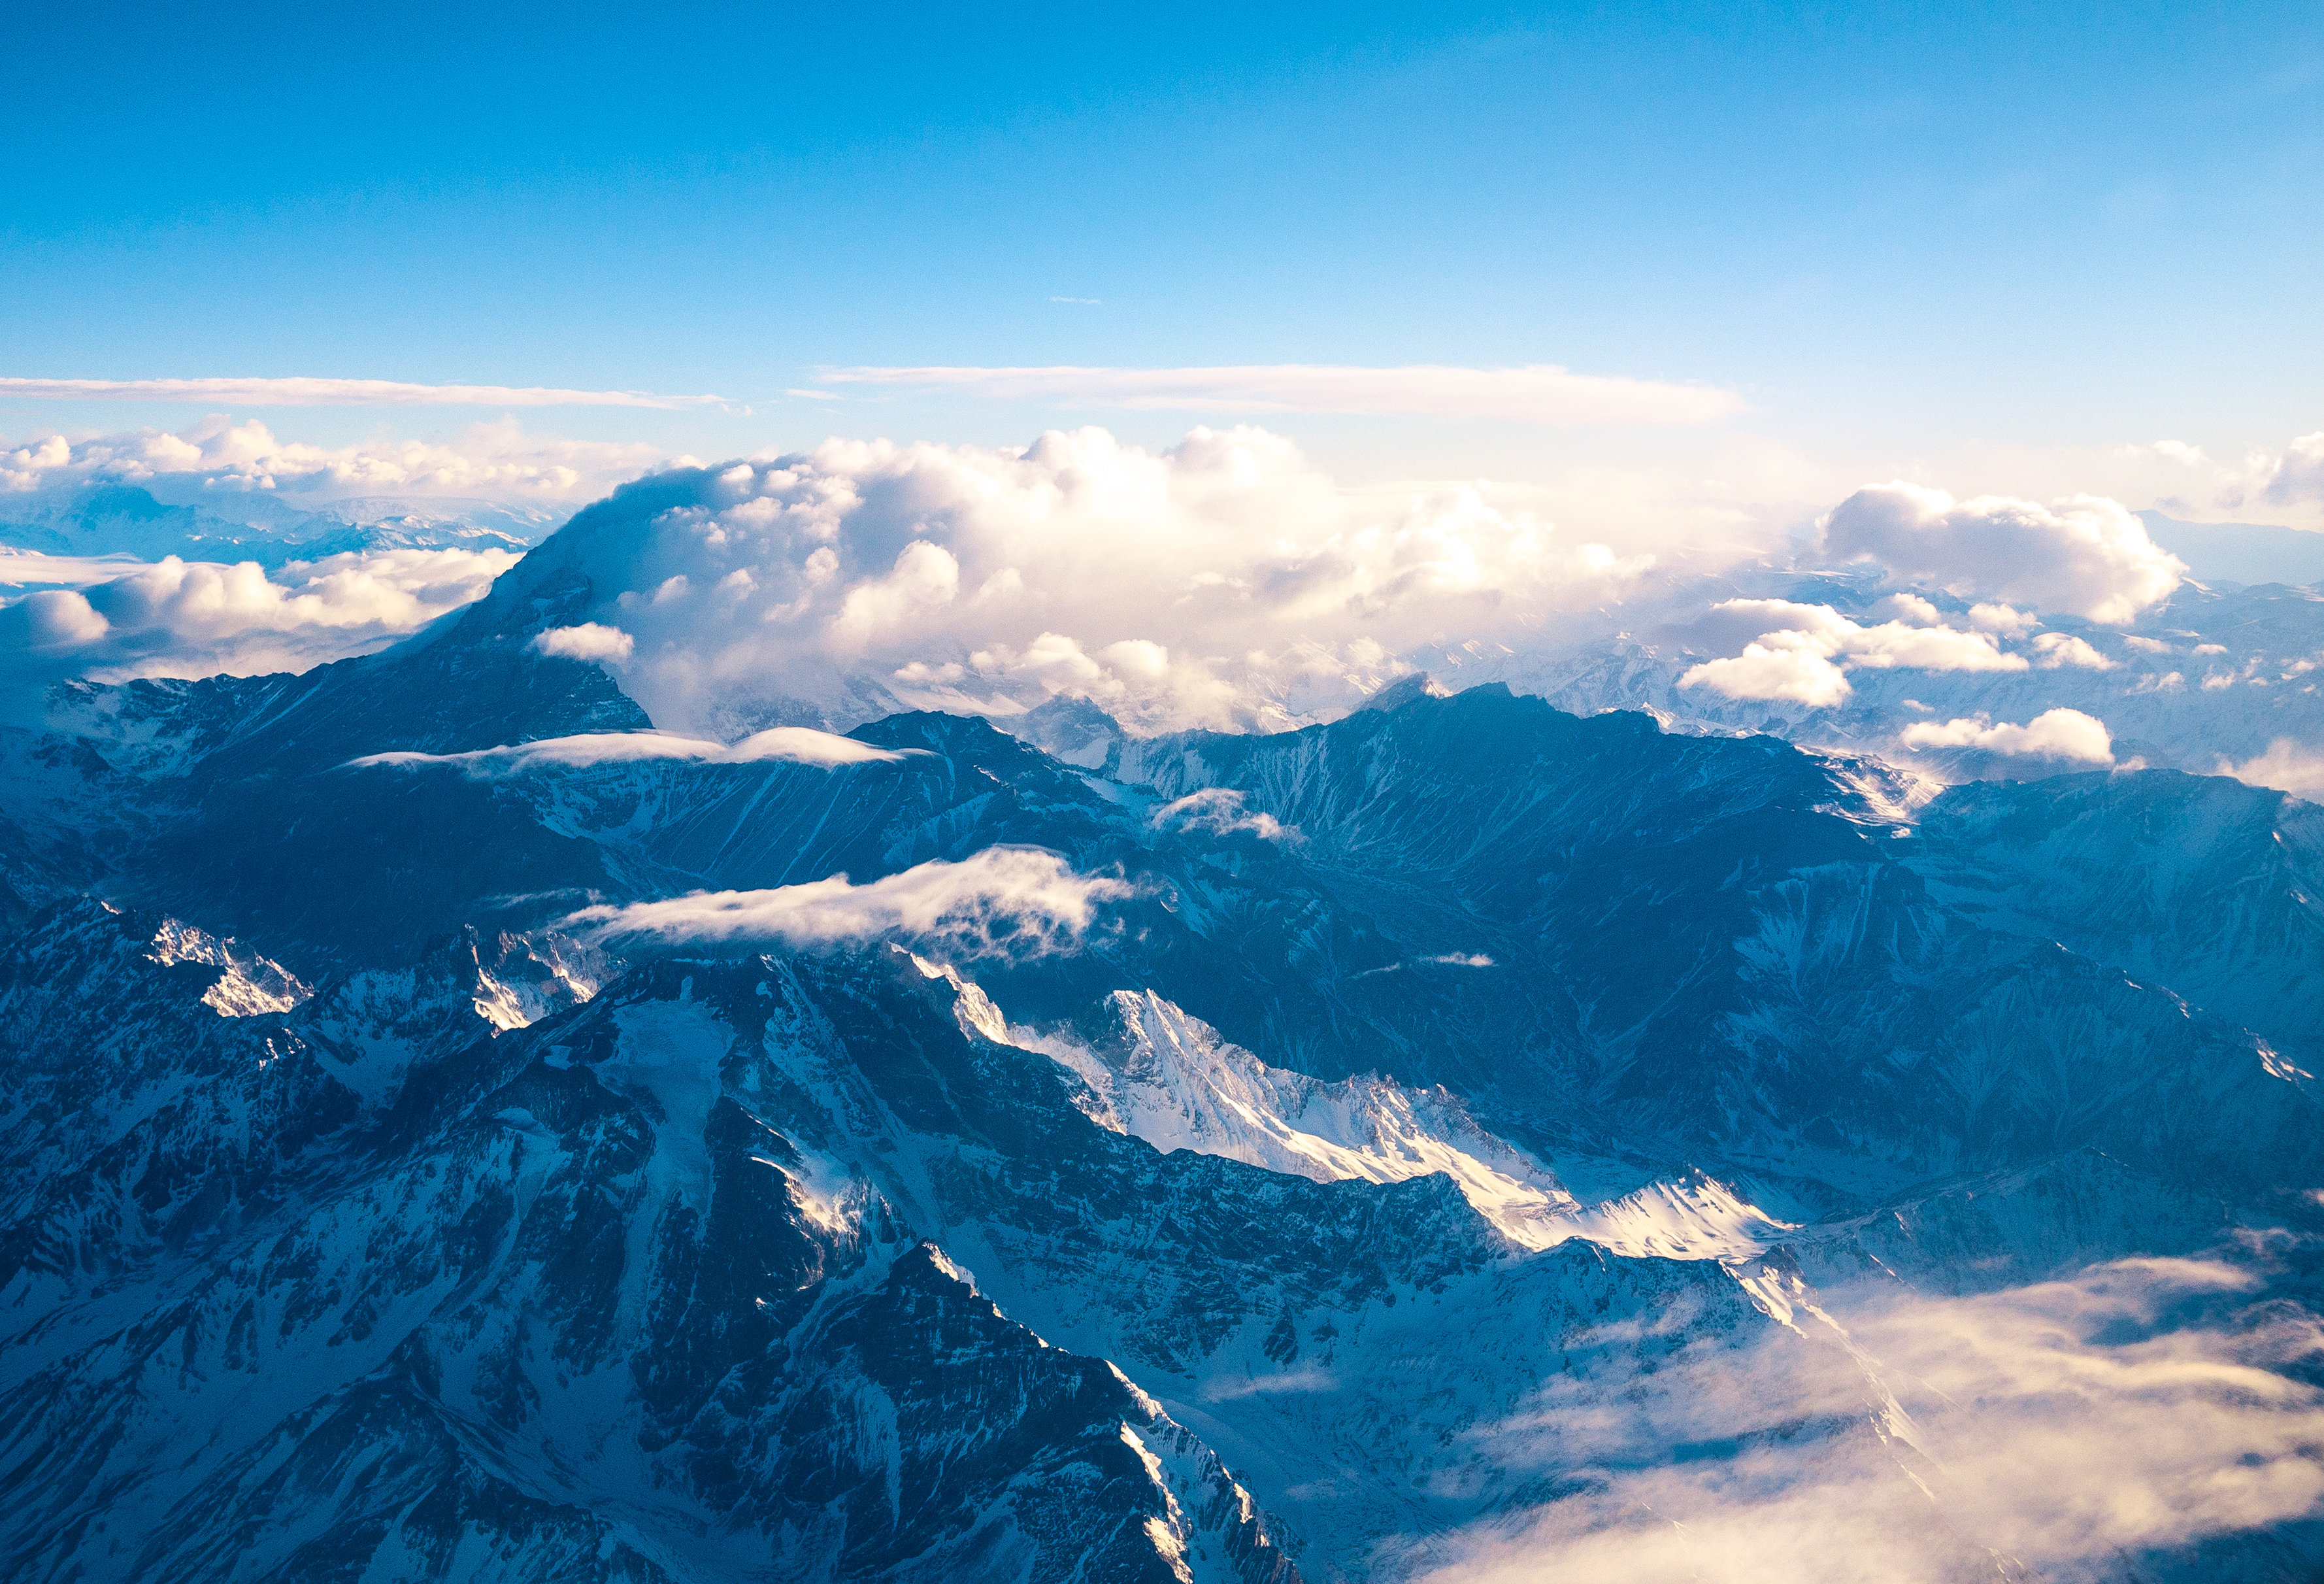
nature, mountain, snow, cloud, sky, mountain range, ridge, summit, alps, plateau, landform, aerial photography, geographical feature, atmosphere of earth, mountainous landforms